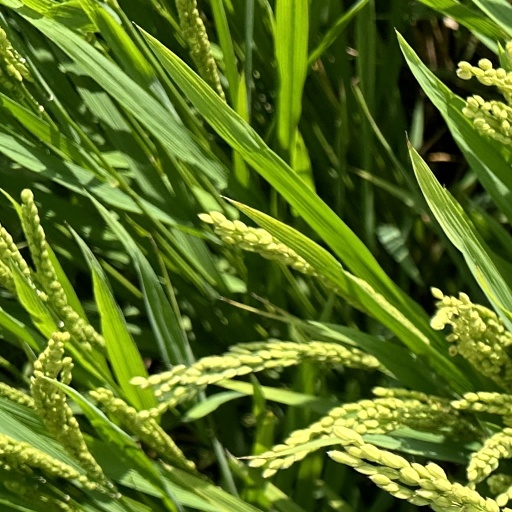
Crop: rice